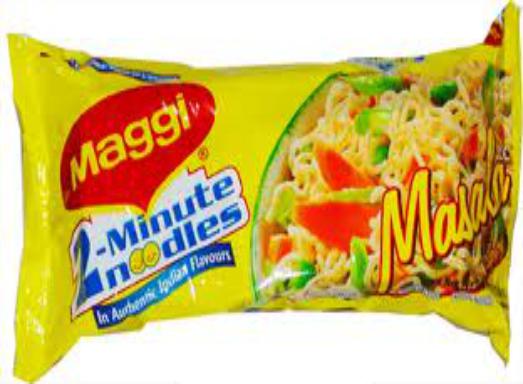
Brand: Maggi Masala noodles
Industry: Food